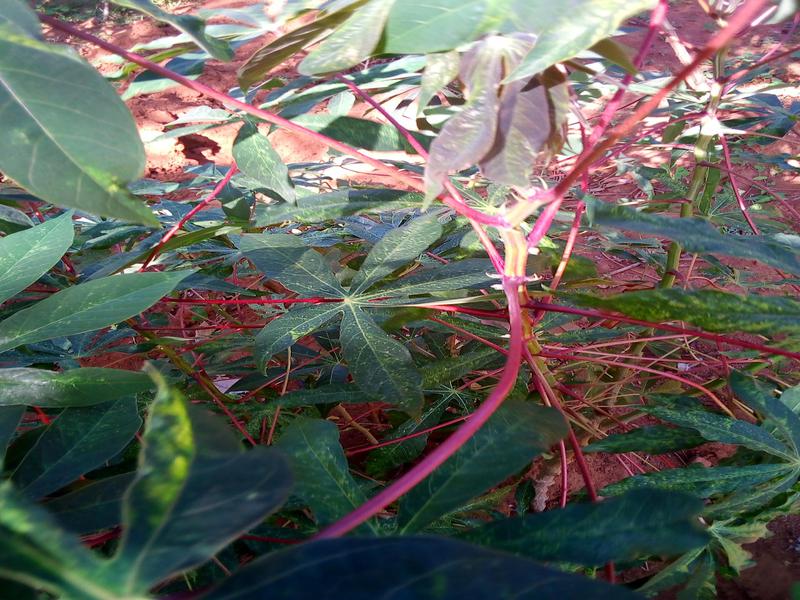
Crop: cassava
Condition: mosaic_disease